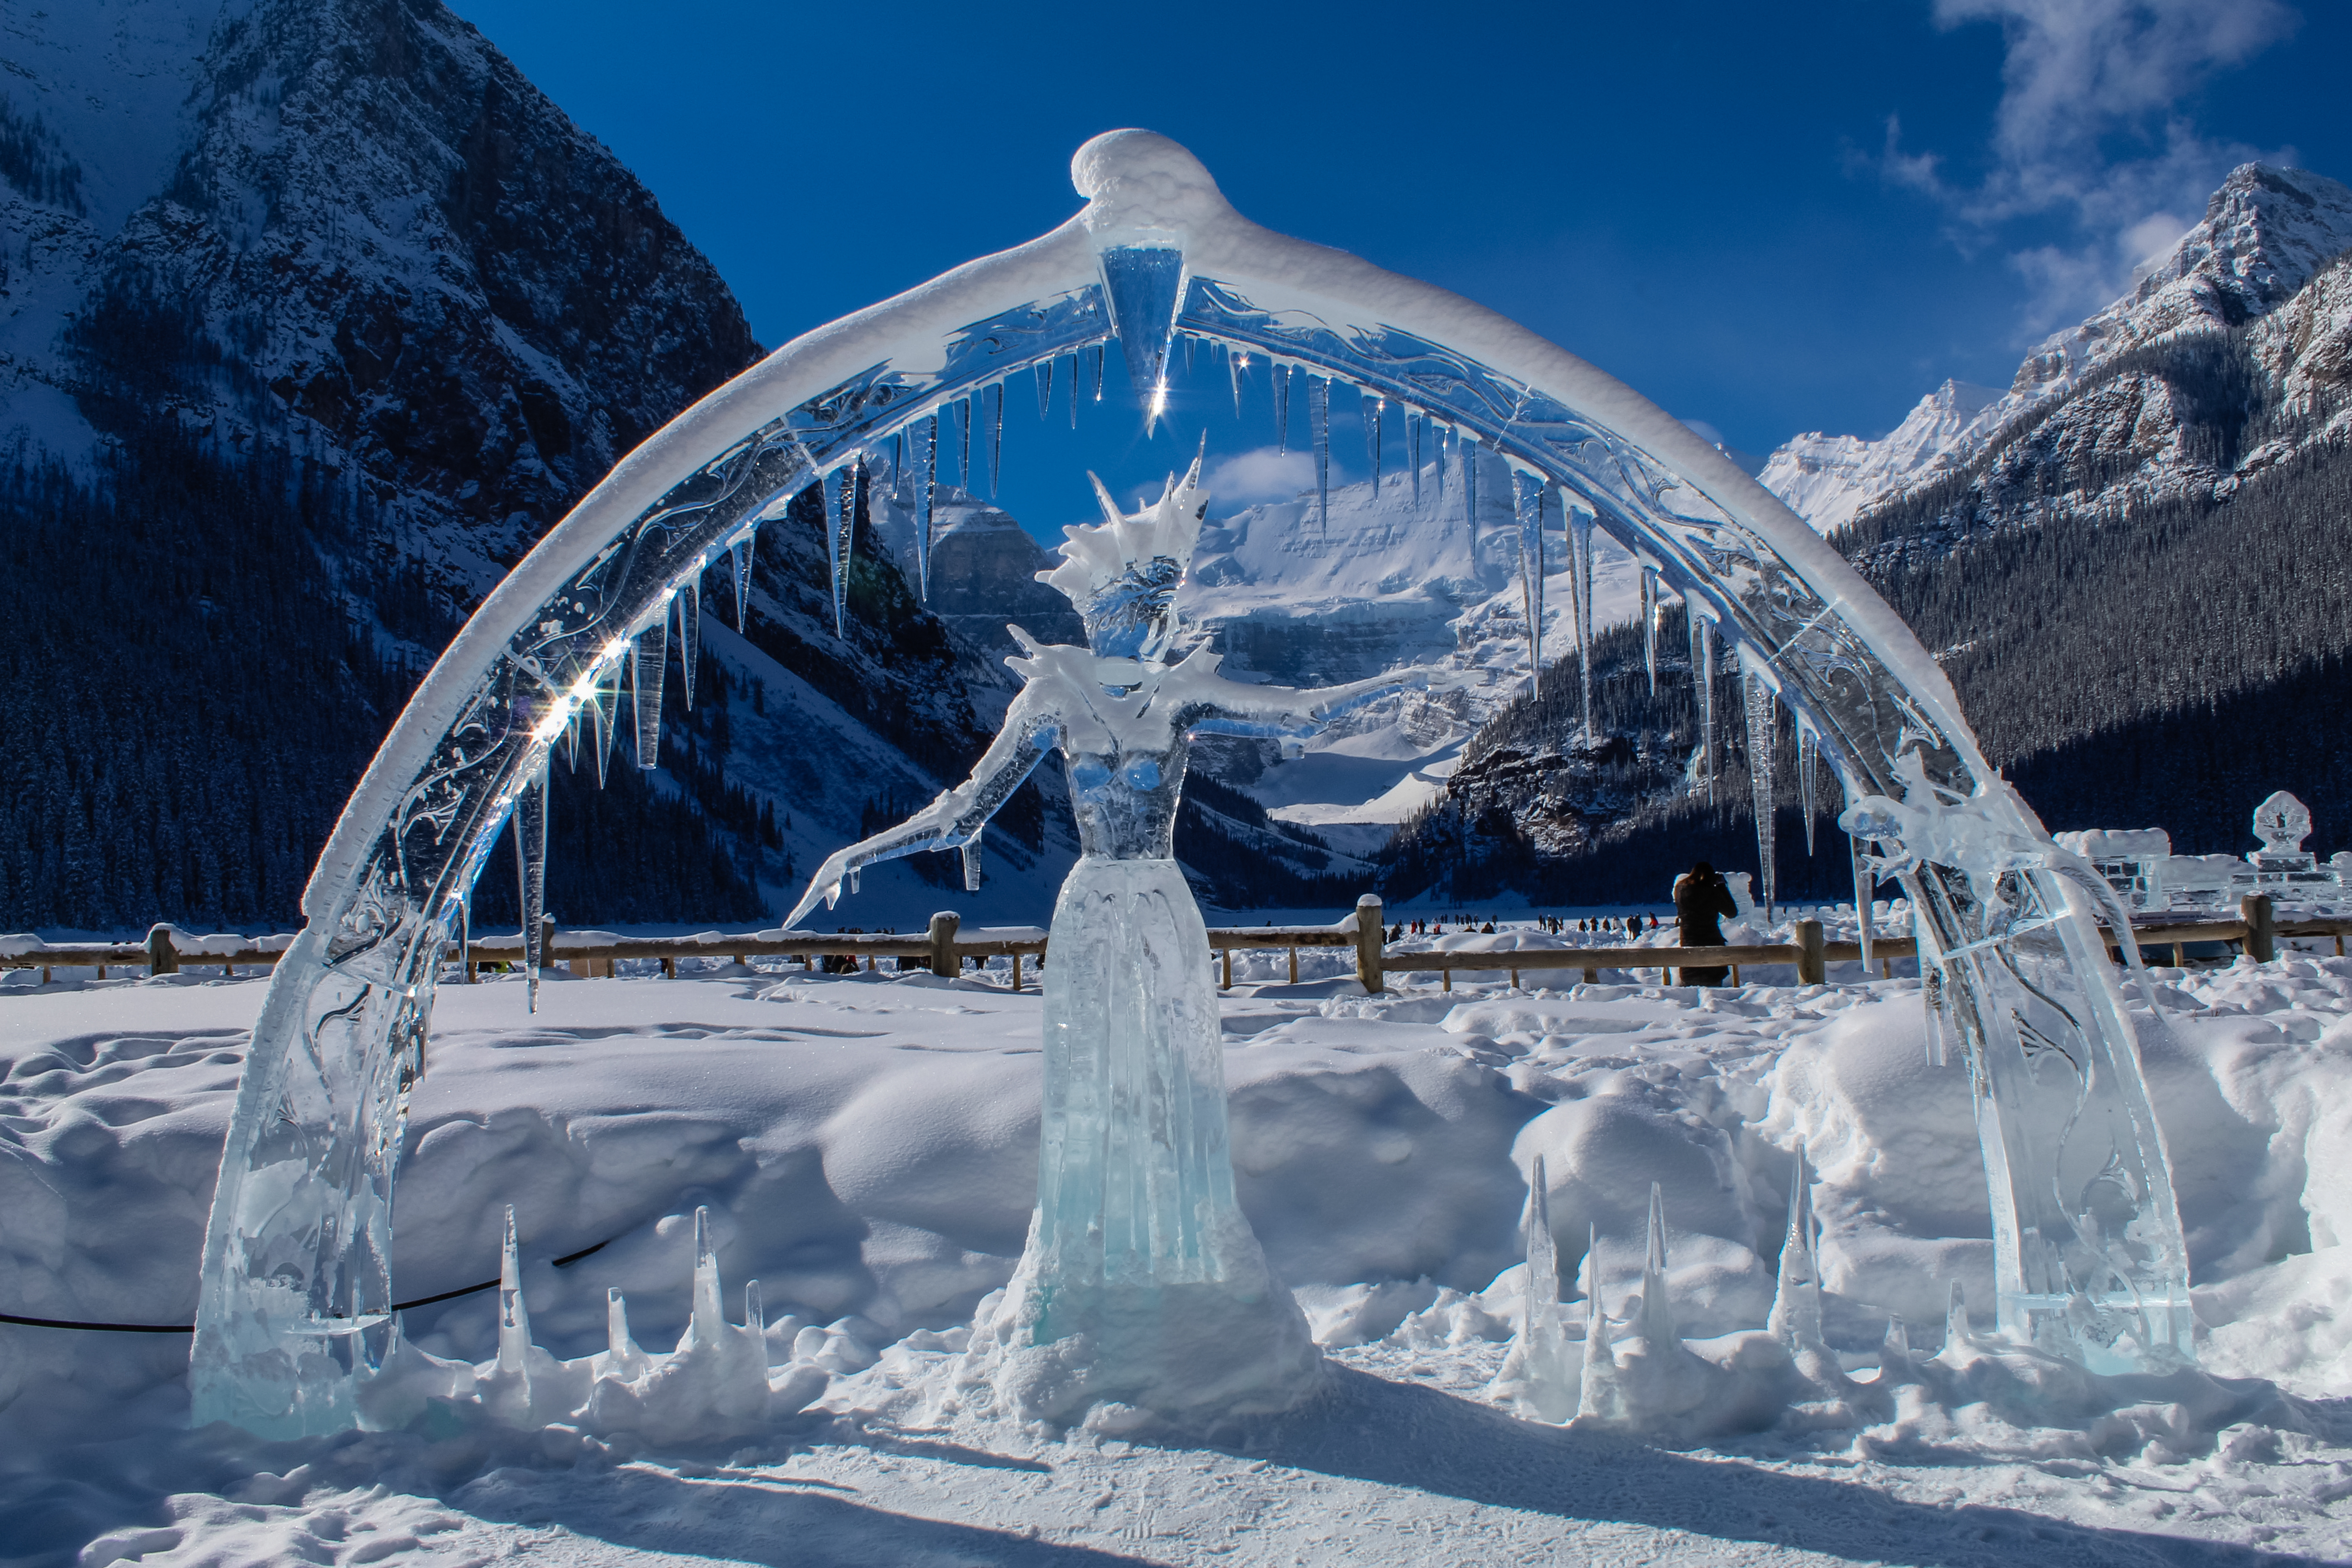
nature, ice, winter, mountainous landforms, freezing, sky, mountain, snow, water, glacier, architecture, ice cap, world, glacial landform, cloud, mountain range, tourist attraction, water feature, ice hotel, tourism